Tiruchirappalli

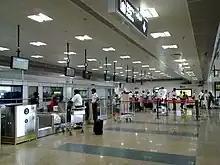
Check-in counters at Trichy Airport

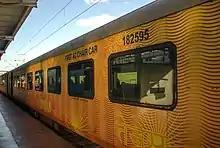
Madurai-Chennai Tejas Express at Trichy Junction

The most commonly used modes of local transport in Tiruchirappalli are the state government-owned Tamil Nadu State Transport Corporation (TNSTC) buses, and auto rickshaws. Tiruchirappalli forms a part of the Kumbakonam division of the TNSTC. The city has two major bus termini; Chatram Bus Stand and Central Bus Stand, both of which operate intercity services and local transport to suburban areas. A third major bus terminus, the Panjappur Bus Terminus, was recently inaugurated and is now operational, serving as a new hub for long-distance and mofussil services. The municipal administration and water supply department has accorded administrative sanction to construct new bus stands in three central districts at a total cost of 31.8 crore. The state infrastructure amenities promotion committee has approved providing 50% of the estimated cost in 10 towns and cities across the state.